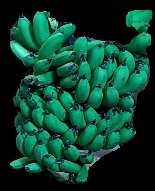
Variety: pachbale
Grade: grade3